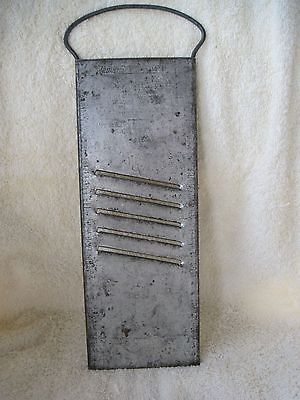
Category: toaster